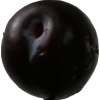
Label: plum